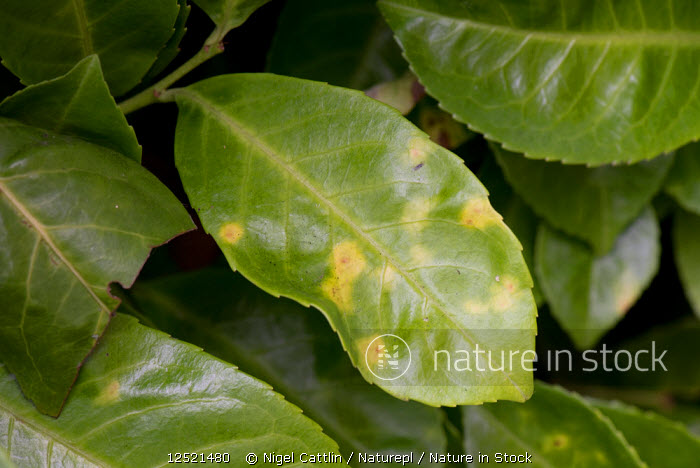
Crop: cherry
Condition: spot